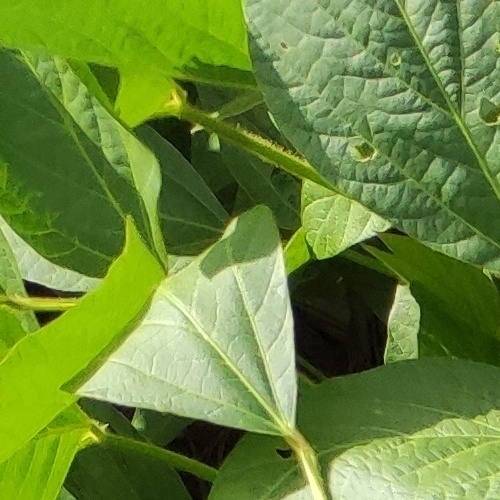
Label: Diabrotica_speciosa